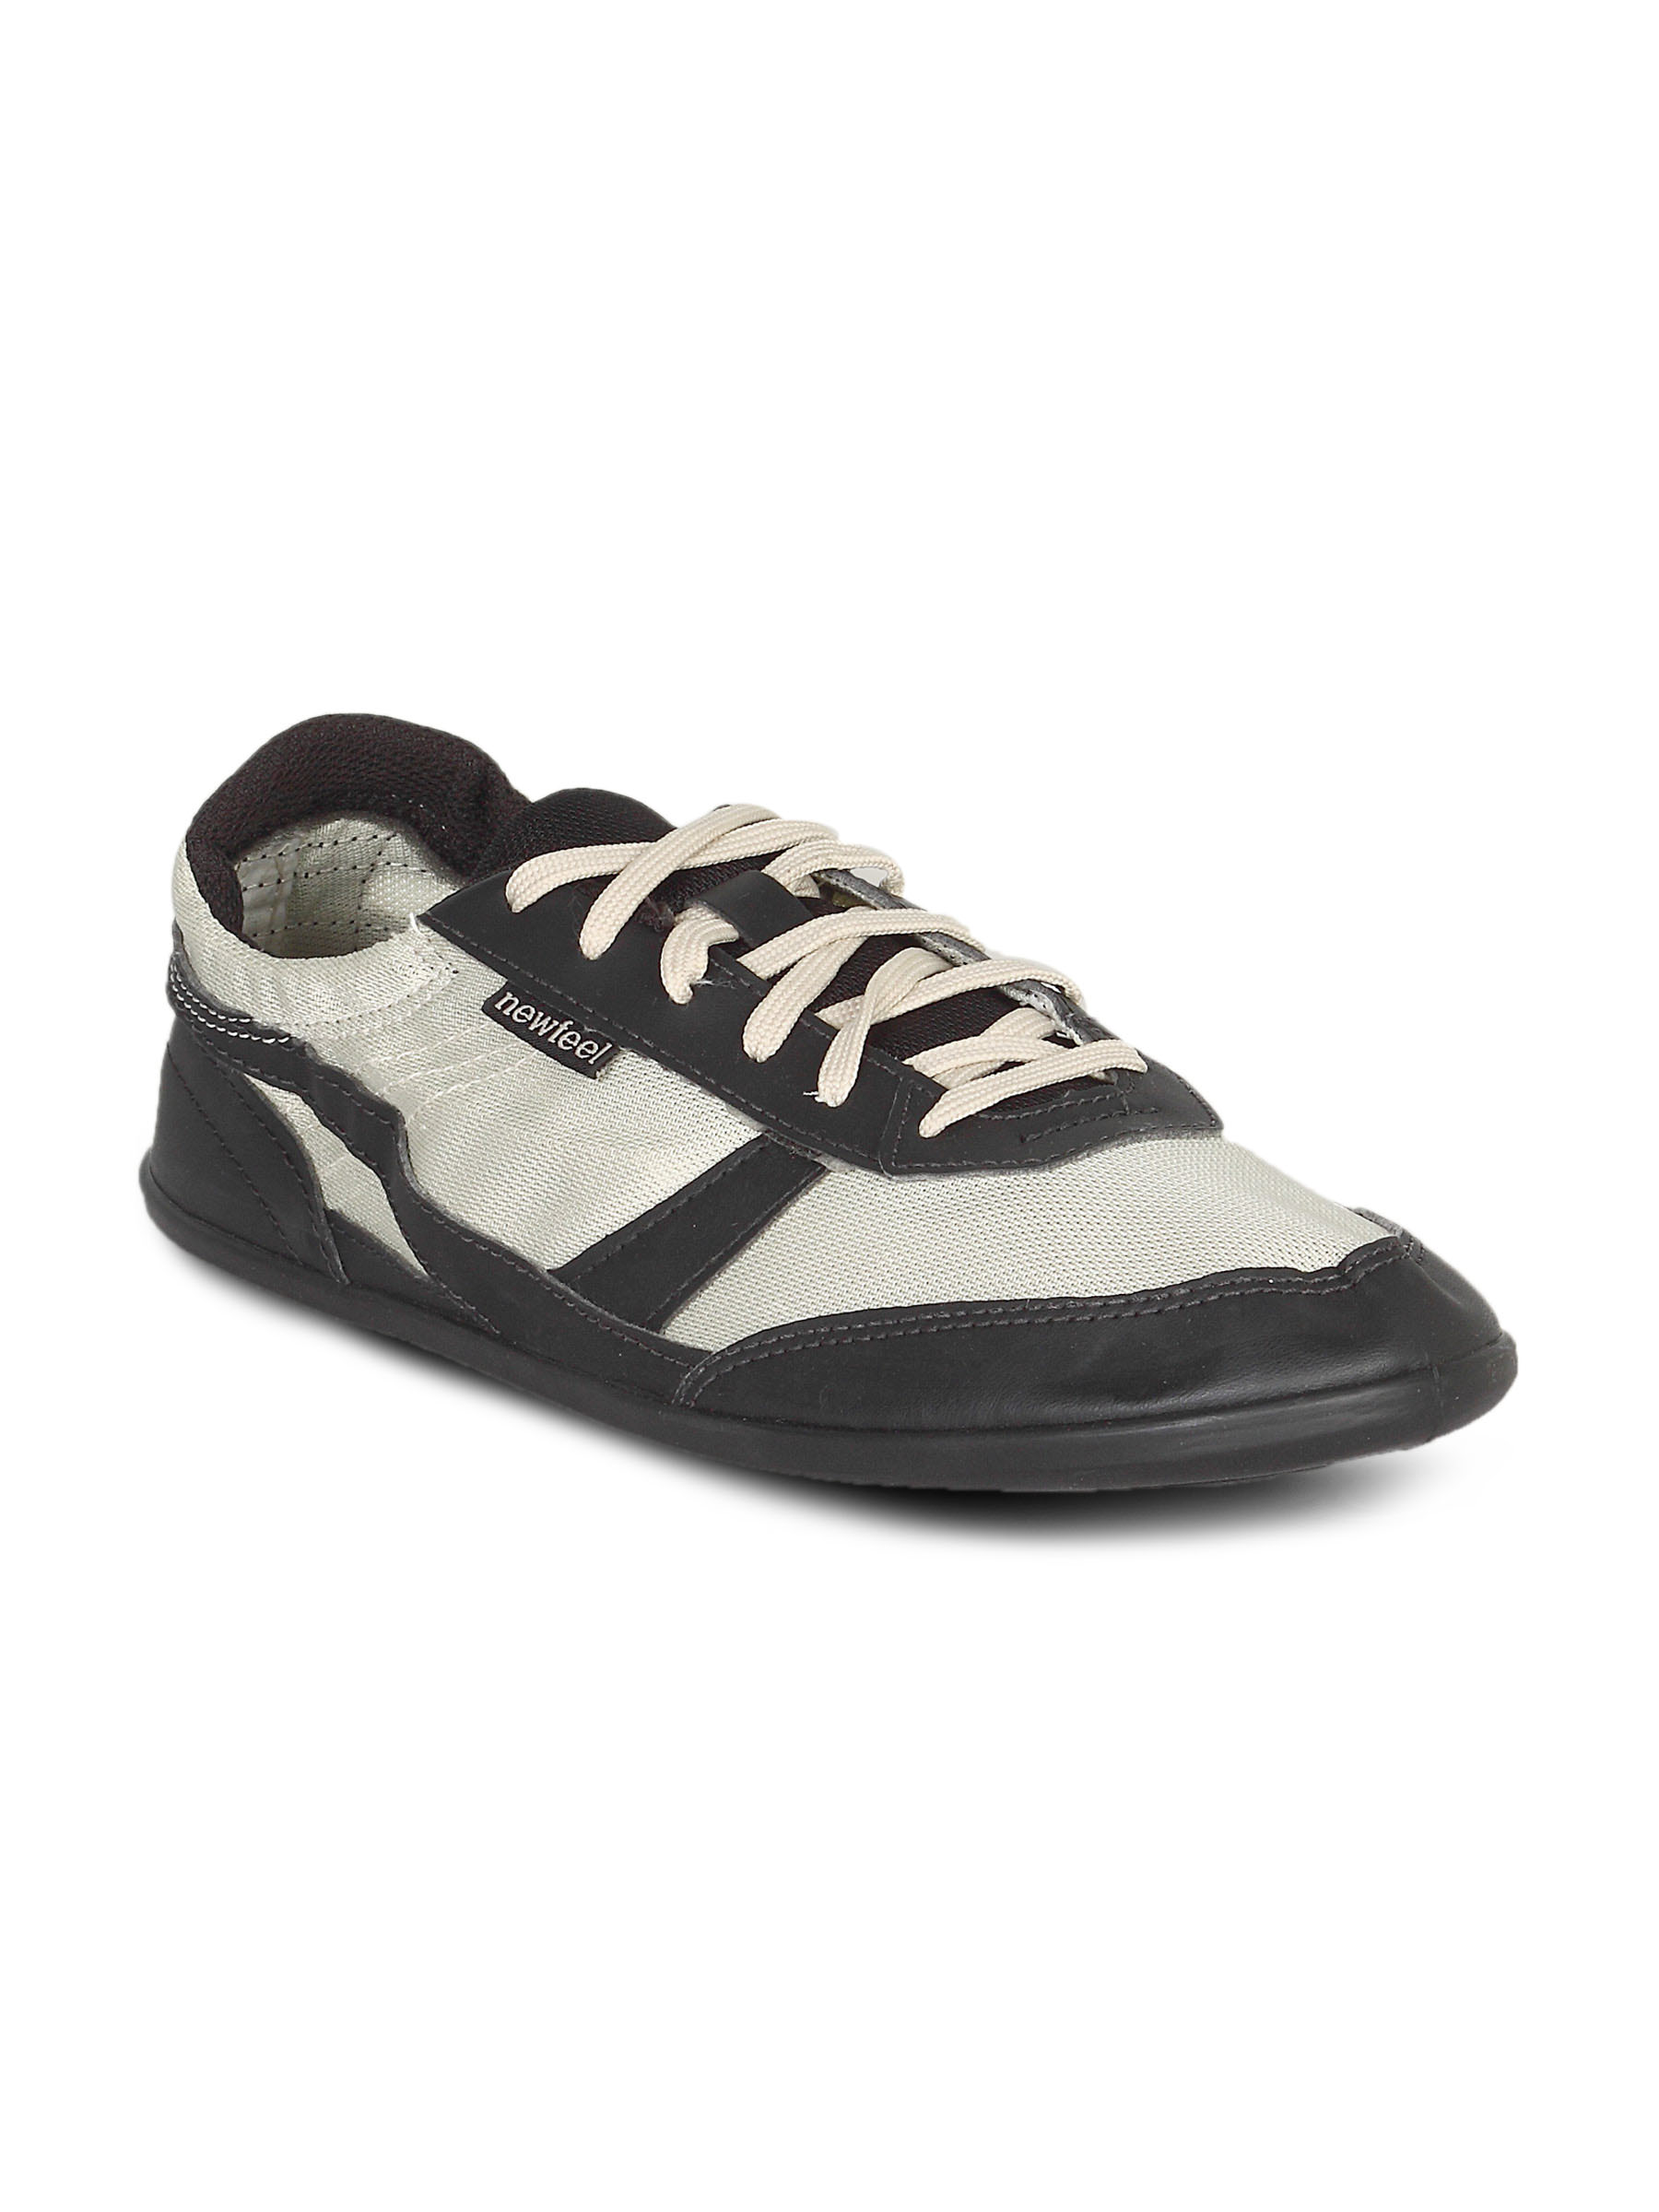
Newfeel Unisex Black & Grey Shoes
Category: Footwear / Shoes / Casual Shoes
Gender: Unisex
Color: Black
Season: Summer 2011
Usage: Casual